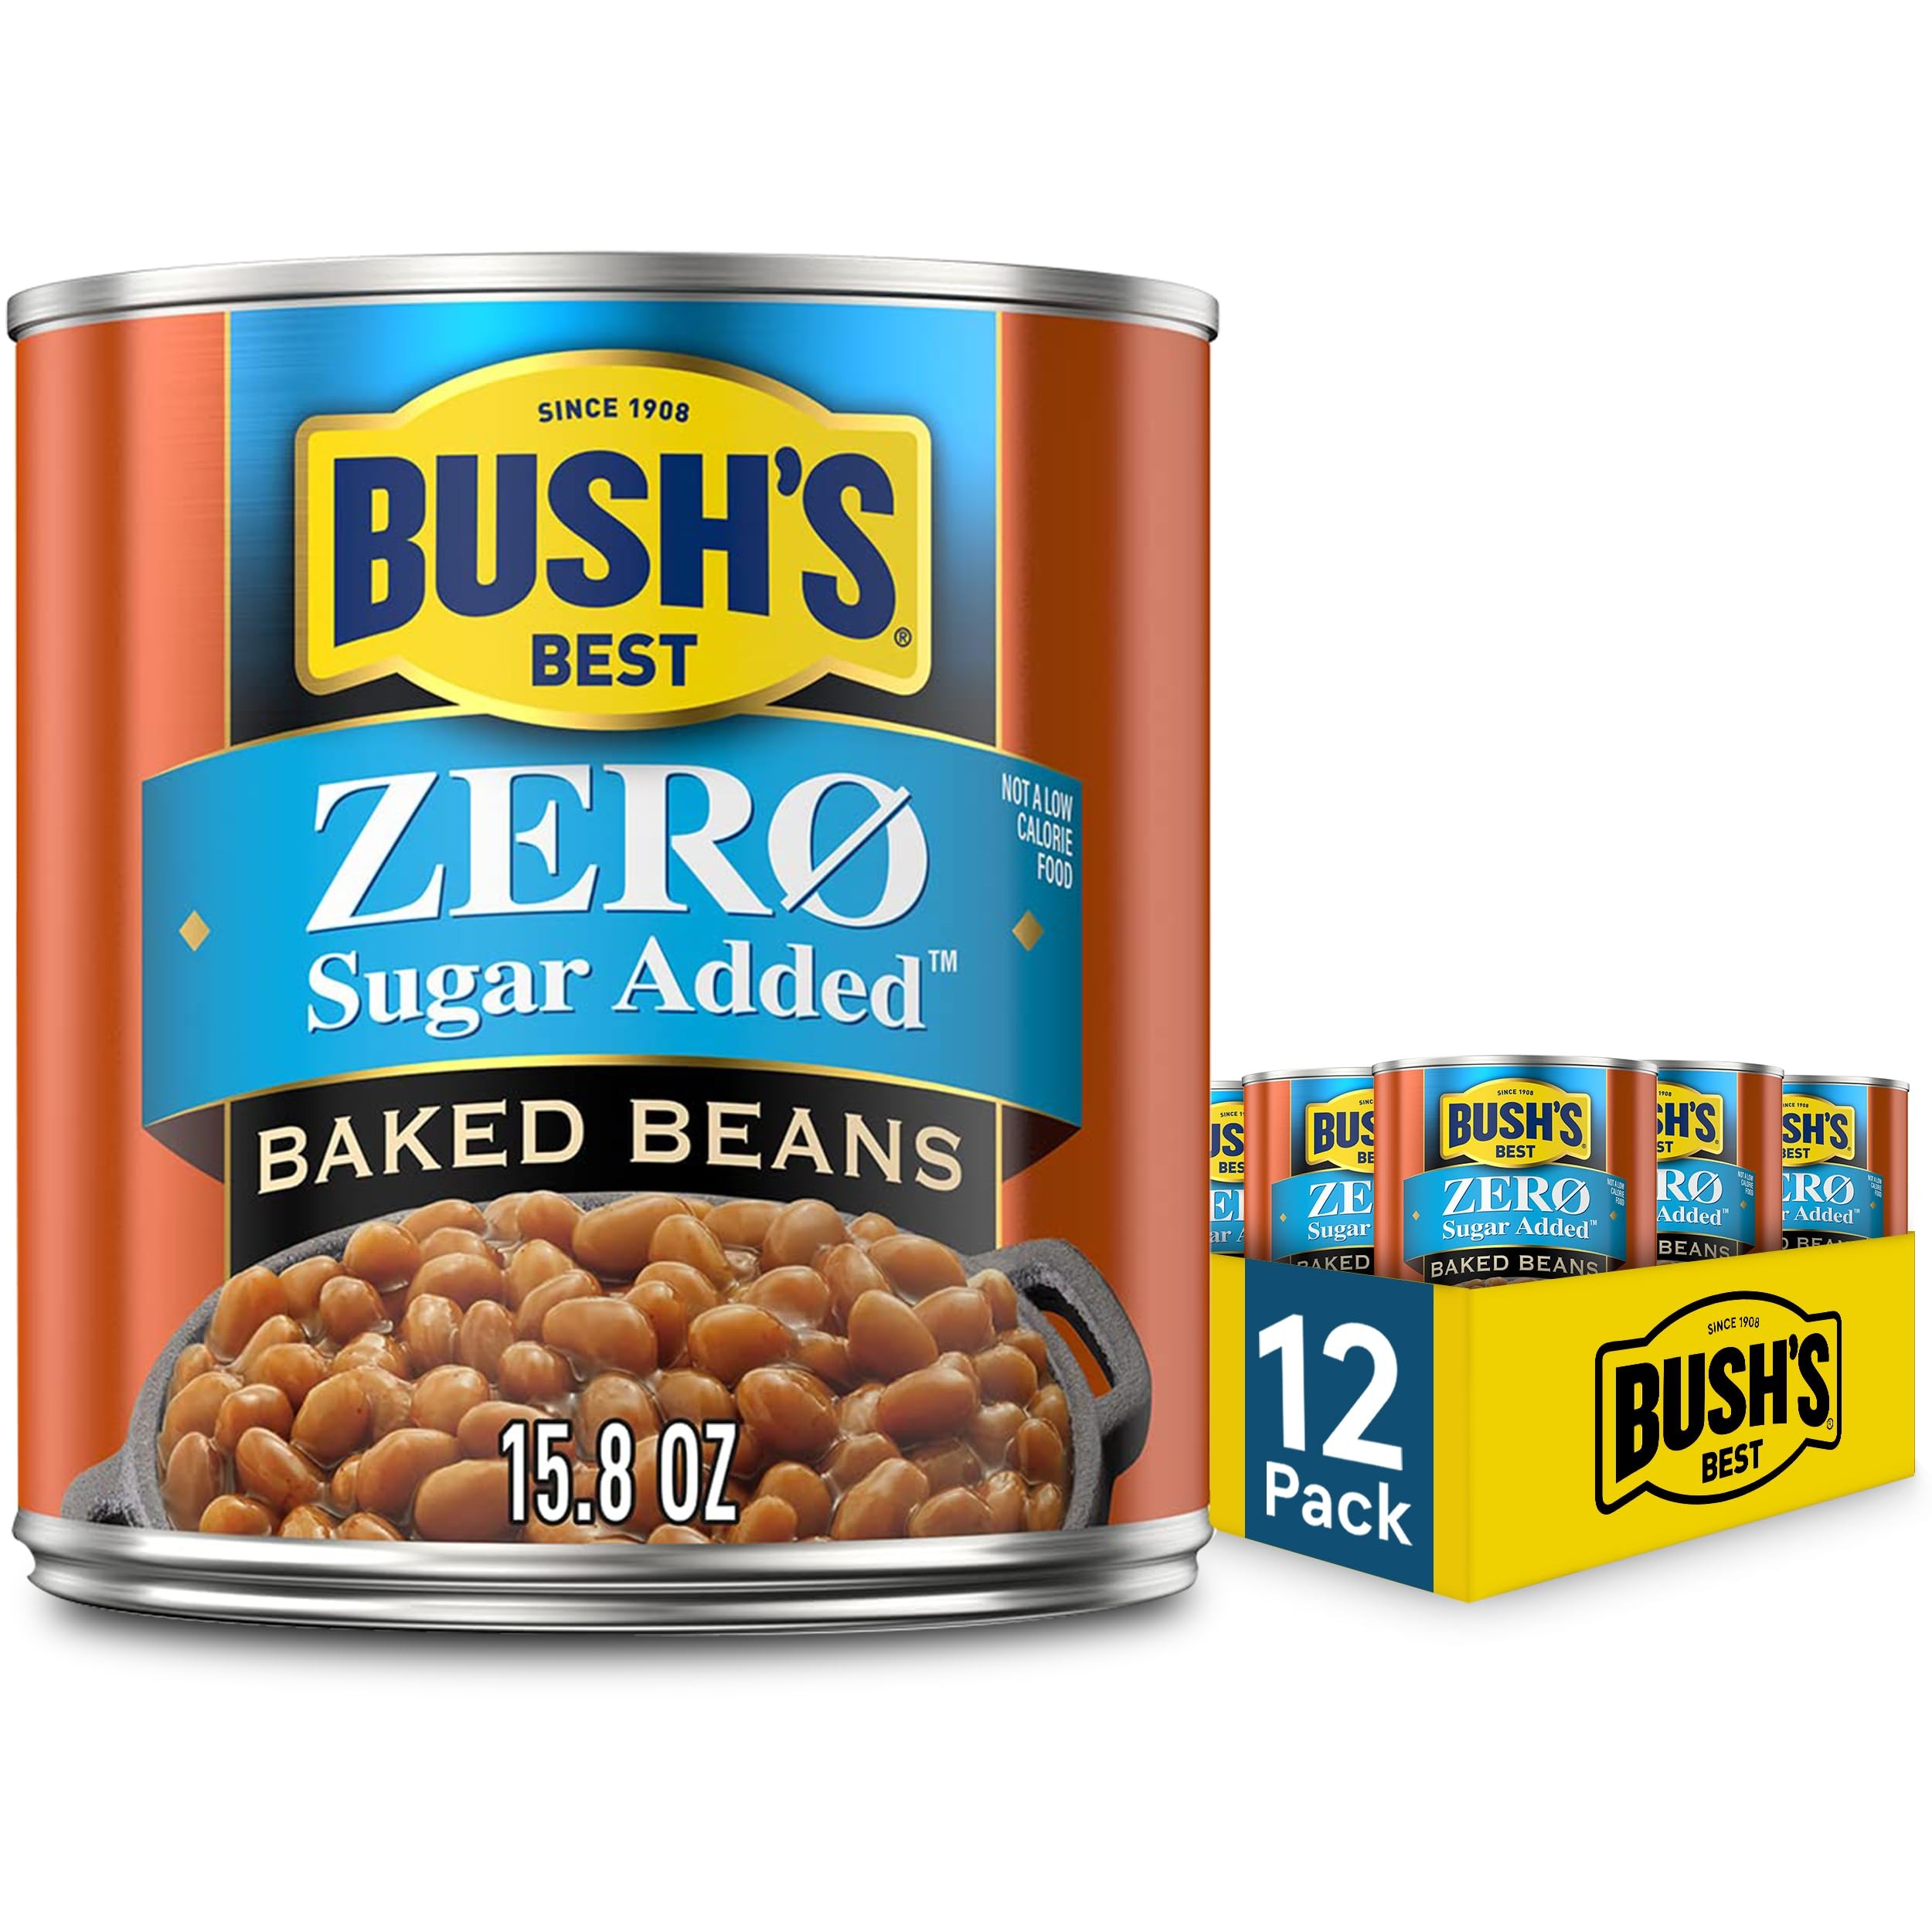
Item Name: BUSH'S BEST 15.8 oz Zero Sugar Baked Beans, Source Of Plant Based Protein and Fiber, Low Fat, Gluten Free, (Pack of 12)
Value: 15.8
Unit: Ounce

Price: 40.93